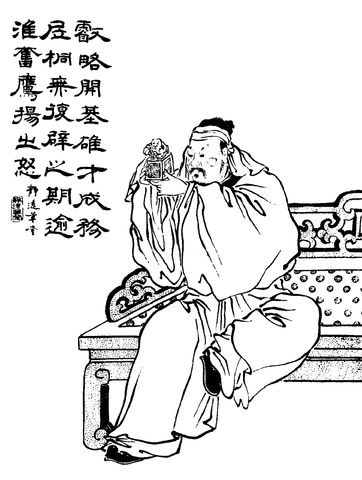
สุมาสู

| name = สุมาสู (ซือหม่า ชือ)
| native_name = 司馬師
| image = Sima Shi Qing dynasty portrait.jpg
| image_size = 200px
| caption = ภาพวาดของสุมาสูสมัยราชวงศ์ชิง
| office = ผู้สำเร็จราชการแทนพระองค์แห่งวุยก๊ก
| term_start= 7 กันยายน ค.ศ. 251
| term_end = 23 มีนาคม ค.ศ. 255
| monarch = โจฮองโจมอ
| predecessor = สุมาอี้
| successor = สุมาเจียว
| birth_date = ค.ศ. 208
| death_date = 23 มีนาคม ค.ศ. 255 (47 ปี)
| death_place = นครสฺวี่ชาง มณฑลเหอหนาน
| father = สุมาอี้
| mother = จาง ชุนหฺวา
| children = "บุตรสาวห้าคน"
| blank1 = ชื่อรอง
| data1 = จื่อ-ยฺเหวียน (子元)
| blank2 = ชื่อบุคคลจีน|สมัญญานาม
| data2 = จักรพรรดิจิ่ง (景皇帝 "จิ่งหฺวางตี้")
สุมาสู (ค.ศ. 208 - 23 มีนาคม ค.ศ. 255) มีชื่อในภาษาจีนกลางว่า ซือหม่า ชือ (; ) ชื่อรอง จื่อ-ยฺเหวียน () เป็นขุนพลและผู้สำเร็จราชการแทนพระองค์แห่งวุยก๊กในยุคสามก๊กของจีน ในปี ค.ศ. 249 สุมาสูช่วยสุมาอี้ผู้เป็นบิดาในการโค่นล้มโจซองผู้สำเร็จราชการแทนพระองค์ของจักรพรรดิโจฮอง ทำให้ตระกูลสุมากลายเป็๋นผู้มีอำนาจสูงสุดในรัฐ สุมาสูสืบทอดอำนาจหลังจากสุมาอี้เสียชีวิตในปี ค.ศ. 251 สุมาสูยังคงยึดกุมอำนาจได้อย่างเหนียวแน่น เมื่อจักรพรรดิโจฮองคิดการจะโค่นอำนาจสุมาสูในปี ค.ศ. 254 สูมาสูจึงชิงปลดจักรพรรดิโจฮองออกและตั้งโจมอที่เป็นพระญาติขึ้นเป็นจักรพรรดิแทน ภายหลังสุมาสูเสียชีวิตในปี ค.ศ. 255 อำนาจถูกส่งผ่านไปยังสุมาเจียวผู้เป็นน้องชาย และในท้ายสุดสุมาเอี๋ยนบุตรชายของสุมาเจียวได้ชิงบัลลังก์วุยก๊กและสถาปนาราชวงศ์จิ้นขึ้นมา
หลังจากสุมาเอี๋ยนขึ้นครองราชย์เป็นจักรพรรดิ พระองค์ตระหนักถึงบทบาทสำคัญของสุมาสูผู้เป็นพระปิตุลาในการวางรากฐานราชวงศ์จิ้น พระองค์จึงพระราชทานสมัญญานามเป็นเกียรติให้สุมาสูเป็น จักรพรรดิจิ่ง (景皇帝 "จิ่งหฺวางตี้") และมีนามวัดว่า ชื่อจง (世宗)
== ประวัติช่วงต้น ==
สุมาสูเกิดในปี ค.ศ. 208 เป็นบุตรชายคนโตของสุมาอี้และจาง ชุนหฺวา (張春華) เมื่อสุมาสูอยู่ในวัยเยาว์เป็นที่รู้จักในเรื่องความความประพฤติและสติปัญญาที่ดีเลิศ ทำให้ขึ้นมามีชื่อเสียงเทียบเท่ากับแฮเฮาเหียนและโฮอั๋น ครั้งหนึ่งโฮอั๋นถึงกับเคยกล่าวไว้ว่า "บุคคลเดียวที่สามารถประสบความสำเร็จอย่างยิ่งใหญ่ในใต้ฟ้าอาจเป็นซือหม่า จื่อ-ยฺเหวียน" ระหว่างปี ค.ศ. 237 ถึง ค.ศ. 239 สุมาสูได้รับแต่งตั้งเป็นทหารม้ามหาดเล็ก (散騎常侍 "ซ่านฉีฉางชื่อ") และได้รับการเลื่อนยศเป็นผู้พิทักษ์ทัพกลาง (中護軍 "จงฮู่จวิน")
ภรรยาคนแรกของสุมาสูคือเซี่ยโหว ฮุย (夏侯徽) เสียชีวิตในปี ค.ศ. 234 สุมาสูมีบุตรสาวที่เกิดกับเซี่ยโหว ฮุยทั้งหมด 5 คนด้วยกัน สาเหตุการเสียชีวิตของเซี่ยโหว ฮุยนั้นเป็นที่ถกเถียง ชีวประวัติของเซี่ยโหว ฮุยใน"จิ้นชู"ระบุว่าเซี่ยโหว ฮุยในที่สุดก็ตระหนักรู้ว่าสามีไม่ได้ภักดีต่อวุยก๊ก สุมาสูจึงเริ่มระแวงเซี่ยโหว ฮุยมากขึ้นเพราะความสัมพันธ์ทางครอบครัวของเซี่ยโหว ฮุยที่มีต่อราชตระกูลโจแห่งวุยก๊ก ในปี ค.ศ. 234 เซี่ยโหว ฮุยเสียชีวิตเพราะถูกวางยาพิษ(后知帝非魏之纯臣，而后既魏氏之甥，帝深忌之。青龙二年，遂以鸩崩，...) "จิ้นชู" เล่มที่ 31 ใน"จือจื้อทงเจี้ยนเข่าอี้" (资治通鉴考异) ซือหม่า กวางแสดงความกังขาต่อเรื่องราวนี้ โต้แย้งว่า ณ จุดนี้ สุมาอี้เพิ่งได้รับความไว้วางพระทัยจากจักรพรรดิโจยอย และไม่ได้แสดงท่าทีถึงความไม่จงรักภักดี ลูกชายของสุมาอี้ก็ไม่มีเหตุผลที่จะไม่ภักดีเช่นกัน ซือหม่า กวางจึงไม่ได้รวมเรื่องราวนี้ใน"จือจื้อทงเจี้ยน"(是时司马懿方信任于明帝，未有不臣之迹，况其诸子乎！徒以魏甥之故猥鸩其妻，俱非事实，盖甚之之辞，不然师自以他故鸠之也，今不取。) "จือจื้อทงเจี้ยนเข่าอี้" เล่มที่ 3
== การรับราชการจนถึงปี ค.ศ. 251 ==
=== อุบัติการณ์สุสานโกเบงเหลง ===
เมื่อสุมาอี้เริ่มวางแผนก่อรัฐประหารโค่นอำนาจโจซอง ใน"จิ้นชู"ระบุว่าสุมาอี้ได้ปรึกษาเรื่องแผนการกับสุมาสู แต่ไม่ได้รวมสุมาเจียวน้องชายของสุมาสูมาร่วมปรึกษาด้วย (แม้ว่าซือหม่า กวางมีความเห็นว่าเรื่องไม่น่าเป็นเช่นนั้น และระบุไว้ใน"จือจื้อทงเจี้ยน"ว่าสุมาอี้วางแผนก่อรัฐประหารร่วมกันกับทั้งสุมาสูและสุมาเจียว) สุมาเจียวรวมกลุ่มคนผู้ภักดี 3,000 คนโดยไม่ให้โจซองและพรรคพวกรู้ และเมื่อสุมาอี้เริ่มดำเนินแผนในปี ค.ศ. 249 สุมาสูก็สามารถเรียกคนเหล่านั้นมาเข้าร่วมในการก่อรัฐประหารได้อย่างรวดเร็ว
เมื่อสุมาอี้โค่นล้มโจซองและขึ้นเป็นผู้สำเร็จราชการแทนพระองค์ของจักรพรรดิโจฮองแต่เพียงผู้เดียว ก็จะมอบบรรดาศักดิ์ให้สุมาสูเป็นฉางผิงเซียงโหว (長平鄉侯) มีศักดินา 1,000 ครัวเรือน ต่อมาไม่นานก็แต่งตั้งให้สุมาสูเป็นขุนพลรักษาพระราชวัง (衛將軍 "เว่ย์เจียงจฺวิน") สุมาสูกลายเป็นผู้ช่วยของสุมาอี้ผู้บิดา แม้ว่าจะไม่มีบันทึกถึงผลงานของสุมาสูในช่วงเวลานี้ หลังสุมาอี้เสียชีวิตในปี ค.ศ. 251 สุมาสูเข้ารับตำแหน่งสืบต่อจากบิดาโดยไม่มีการต่อต้าน หลังจากที่ก่อนหน้านั้นในปีเดียวกันสุมาอี้ได้ปราบกบฏของหวาง หลิง (王淩) และสังหารหมู่ตระกูลหวาง (王) หรือตระกูลอองและพรรคพวก
== ในฐานะผู้กุมอำนาจสูงสุด ==
=== ในรัชสมัยจักรพรรดิโจฮอง ===
===== ช่วงต้นของการเป็นผู้สำเร็จราชการแทนพระองค์ =====
สุมาสูปกครองราชสำนักอย่างมีประสิทธิภาพและยุติธรรม สั่งให้ขุนนางทุกคนแนะนำผู้มีความสามารถ กำหนดลำดับชั้นยศ ดูแลผู้ยากไร้และเด็กกำพร้า และจัดการกับกิจการด้านบุคลากรที่ล่าช้า
ไม่นานหลังจากสุมาอี้เสียชีวิต จักรพรรดิโจฮองทรงแต่งตั้งสุมาสูให้ดำรงตำแหน่งมหาขุนพลผู้สงบทัพ (撫軍大將軍 "ฝู่จฺวินต้าเจียงจฺวิน") ในปลายปี ค.ศ. 251 เตงงายเจ้าเมืองเฉิงหยาง (城陽) ถวายฎีกาถึงราชสำนักโดยทูลว่าชนเผ่าซฺยงหนูภายใต้การปกครองของหลิว เป้าขึ้นมามีแข็งแกร่งมากเกินไป จึงเสนอวิธีการให้มอบตำแหน่งและบำเหน็จแก่ชนเผ่าซฺยงหนูภายใต้หลิว เป้า (劉豹) เพื่อแบ่งแยกและลดทอนความแข็งแกร่งลง จากนั้นจึงให้ชนเผ่าซฺยงหนูตั้งถิ่นฐานในที่ห่างไกลจากราษฎรชาวจีนฮั่น รวมถึงให้ความการศึกษาแก่ชนเผ่าซฺยงหนูในด้านวัฒนธรรมประเพณีแบบจีนฮั่น สุมาสูเห็นด้วยข้อเสนอนี้ของเตงงาย
เมื่อประมาณต้นปี ค.ศ. 252 สุมาสูได้เลื่อนยศเป็นมหาขุนพล (大將軍 "ต้าเจียงจฺวิน") รวมถึงได้รับตำแหน่งเป็นขุนนางมหาดเล็ก (侍中 "ชื่อจง") ทำให้สุมาสูมีอำนาจควบคุมทหารทั้งในและนอกราชวัง สุมาสูยังได้รับตำแหน่งเป็นผู้กำกับกิจการสำนักราชเลขาธิการ (錄尚書事 "ลู่ช่างชูชื่อ")
ครั้งหนึ่งมีผู้เสนอกับสุมาสูให้แก้ไขกฎหมาย สุมาสูตอบว่า "กวีเคยสรรเสริญผู้ที่ 'ปฏิบัติตามหลักการของฟ้าและดูราวกับว่าไม่รู้อะไรเกี่ยวกับตนเอง' ขนบธรรมเนียมและกฎหมายที่กำหนดขึ้นโดยบรรพชนแห่งสามราชวงศ์ควรจะปฏิบัติตาม หากไม่มีสงคราม ก็ไม่ควรเร่งปฏิรูป"
==== ยุทธการที่หับป๋า ====
สุมาสูเป็นนักการเมืองและนักบริหารผู้มีความสามารถ แต่ก็ยังต้องจะพิสูจน์เกียรติคุณทางทหารของตนให้ได้โดยเร็ว ในช่วงปลายปี ค.ศ. 252 สุมาสูเปิดการโจมตีครั้งใหญ่ต่อง่อก๊กซึ่งซุนกวนจักรพรรดิผู้ก่อตั้งเพิ่งสวรรคต และจักรพรรดิองค์ปัจจุบันคือซุนเหลียงภายใต้การสำเร็จราชการแทนโดยจูกัดเก๊ก จูกัดเก๊กสามารถเอาชนะทัพของสุมาสูที่นำโดยสุมาเจียวได้ในการโจมตีครั้งใหญ่ในยุทธการที่ตังหิน แต่สุมาสูยังคงวางตัวได้ดีโดยการยอมรับความผิดพลาดอย่างถ่อมตน และเลื่อนขั้นให้กับขุนพลที่เคยคัดค้านการทำศึก ในปี ค.ศ. 253 หลังสุมาสูเอาชนะจูกัดเก๊ก ในยุทธการครั้งใหญ่ สุมาสูจึงขึ้นมามีชื่อเสียงเลื่องลือ ในขณะที่ชื่อเสียงของจูกัดเก๊กตกต่ำลง (เนื่องจากจูกัดเก๊กไม่ยอมรับความผิดพลาด) และจูกัดเก๊กสิ้นอำนาจในเวลาไม่นาน ในขณะที่อำนาจของสุมาสูกลับยิ่งมั่นคง
==== ปลดจักรพรรดิโจฮอง ====
ในปี ค.ศ. 254 สุมาสูดำเนินการอย่างรุนแรงเพื่อรวบรวมอำนาจโดยใช้ราชทรัพย์ของจักรพรรดิโจฮอง ฝ่ายโจฮองลอบสมคบกับเสนาบดีลิฮอง (李豐 "หลี่ เฟิง") สุมาสูระแวงว่าโจฮองและลิฮองกำลังวางแผนจะล้มล้างตน จึงเรียกลิฮองมาไต่ถาม ลิฮองไม่ยอมเผยสิ่งที่ตนทูลกับจักรพรรดิโจฮอง สุมาสูจึงฟาดลิฮองด้วยด้ามดาบจนเสียชีวิต แล้วกล่าวหาลิฮองและสหายคือแฮเฮาเหียน (夏侯玄 "เซี่ยโหว เสฺวียน") และเตียวอิบ (張緝 "จาง จี") ในข้อหากบฏ และสั่งให้ประหารชีวิตพวกเขาทั้งหมดรวมถึงครอบครัว จากนั้นจึงบีบบังคับจักรพรรดิโจฮองให้ปลดมเหสีเตียวฮองเฮาที่เป็นบุตรสาวของเตียวอิบออกจากตำแหน่ง การดำเนินการเหล่านี้ทำให้เหล่าขุนนางต่างหวาดกลัวและยอมสยบต่อสุมาสู จักรพรรดิโจฮองกริ้วอย่างมากต่อการเสียชีิวิตของลิฮองและเตียวอิบ ภายหลังในปี ค.ศ. 254 ขุนนางคนสนิทจึงทูลเสนอแผนว่าเมื่อสุมาเจียวน้องชายของสุมาสูมาเยี่ยมพระราชวังก่อนจะไปประจำตำแหน่งป้องกันที่เตียงฮัน ให้จับตัวสุมาเจียวสังหารและยึดกองกำลังของสุมาเจียว จากนั้นจึงใช้กองกำลังนั้นเข้าโจมตีสุมาสู โจฮองทรงรู้สึกวิตกจึงไม่ได้ทำให้ดำเนินตามแผน แต่ข่าวยังคงรั่วไหลล่วงรู้ไปถึงสุมาสู สุมาสูจึงบังคับโจฮองให้สละราชบัลลังก์ แต่สุมาสูยังคงไว้ชีวิตโจฮองและตั้งให้กลับมามีฐานันดรศักดิ์เป็นเจอ๋อง (齊王 "ฉีหวาง") ซึ่งเป็นฐานันดรศักดิ์ดั้งเดิมก่อนขึ้นครองราชย์ สุมาสูทูลแจ้งต่อกวยทายเฮาผู้เป็นพระมารดาบุญธรรมของโจฮองว่าตนตั้งใจจะตั้งโจกี๋พระอนุชาของจักรพรรดิโจผีผู้เป็นแพเสียอ๋อง (彭城王 "เผิงเฉิงหวาง") ให้ขึ้นเป็นจักรพรรดิ กวยทายเฮาโน้มน้าวสุมาสูว่าการทำเช่นนั้นไม่เหมาะสม เพราะโจกี๋เป็นพระปิตุลา (อา) ของโจยอยผู้เป็นพระสวามีของกวยทายเฮา การสืบราชบัลลังก์เช่นนี้จะทำให้โจยอยไร้ทายาท สุมาสูจำต้องคล้อยตามความเห็นของกวยทายเฮา และตั้งให้โจมอขึ้นเป็นจักรพรรดิแทนตามข้อเสนอของกวนทายเฮา โจมอในเวลานั้นอายุเพียง 14 ปีแต่ก็มีชื่อเสียงว่าเป็นผู้มีสติปัญญา กวนทายเฮาอาจเชื่อว่าโจมออาจมีโอกาสตอบโต้ตระกูลสุมาได้
=== ในรัชสมัยจักรพรรดิโจมอ ===
==== กบฏฉิวฉุนครั้งที่สอง และการเสียชีวิต ====
แม้ด้วยเจตจำนงของกวยทายเฮาและสติปัญญาของจักรพรรดิโจมอ แต่ก็สร้างผลกระทบเพียงเล็กน้อยในการพยายามหยุดยั้งกระแสของอำนาจที่เพิ่มขึ้นของตระกูลสุมา จากการที่สุมาสูปลดโจฮองจึงทำให้ในปี ค.ศ. 225 ขุนพลบู๊ขิวเขียมแม่ทัพประจำเมืองฉิวฉุน (壽春 "โช่วชุน"; ปัจจุบันคือนครลู่อาน มณฑลอานฮุย) ทางตะวันออก พร้อมด้วยขุนพลบุนขิม (文欽 "เหวิน ชิน") ก่อกบฏต่อตระกูลสุมา แต่ก็ถูกกำลังทหารของสุมาสูปราบอย่างรวดเร็ว บู๊ขิวเขียมถูกสังหาร ตระกูลของบู๊ขิวเขียมก็ถูกกวาดล้าง บุนขิมและบุตรชายหนีไปเข้าด้วยง่อก๊ก
อย่างไรก็ตาม การทัพนี้ส่งผลกระทบต่อสุมาสูอย่างมาก สุมาสูกำลังป่วยดวยโรคตาในช่วงเวลาที่บู๊ขิวเขียมและบุนขิมเริ่มก่อกบฏ และสุมาสูเพิ่งได้รับการผ่าตัดตา ในตอนแรกสุมาสูจึงไม่เต็มใจที่จะนำทัพด้วยตนเองและต้องให้สุมาหูผู้อานำทัพไปรบกับบู๊ขิวเขียมและบุนขิม แต่ด้วยการโน้มน้าวของอองซก, เปาต้าน (傅嘏 "ฟู่ กู่") และจงโฮย สุมาสูจึงนำทัพด้วยตนเอง ซึ่งมีส่วนสำคัญต่อชัยชนะเหนือบู๊ขิวเขียม แต่ในระหว่างการจู่โจมครั้งหนึ่งของบุนเอ๋ง (文鴦 "เหวิน ยาง") บุตรชายของบุนขิม สุมาสูวิตกกังวลอย่างมาก ถึงขั้นทำให้ตาที่เพิ่งได้รับการผ่าตัดเกิดอาการกำเริบถลนออกจากเบ้า อาการป่วยของสุมาสูจึงทรุดลงอย่างหนักในเวลาไม่นาน ไม่ถึงหนึ่งเดือนหลังปราบกบฏได้ สุมาสูก็เสียชีวิตที่ฮูโต๋ (許昌 "สฺวี่ชาง"; ปัจจุบันคือนครสฺวี่ชาง มณฑลเหอหนาน) โดยสุมาเจียวน้องชายของสุมาสูรับช่วงอำนาจต่อ
==ครอบครัว==
*เซี่ยโหว ฮุย|จักรพรรดินีจิ่งหฺวาย แห่งตระกูลเซี่ยโหวหรือแฮหัว (景懷皇后 夏侯氏 "จ่ิ่งหฺวายหฺวางโฮ่ว เซี่ยโหวชื่อ", ค.ศ. 211 – 234) ชื่อตัว ฮุย (徽) บุตรสาวของแฮหัวซง
**ซือหม่าชื่อ (司馬氏) แห่งตระกูลซือหม่าหรือสุมา บุตรสาวคนแรก
**ซือหม่าชื่อ (司馬氏) แห่งตระกูลซือหม่าหรือสุมา บุตรสาวคนที่สอง
**ซือหม่าชื่อ (司馬氏) แห่งตระกูลซือหม่าหรือสุมา บุตรสาวคนที่สาม
**ซือหม่าชื่อ (司馬氏) แห่งตระกูลซือหม่าหรือสุมา บุตรสาวคนที่สี่
**ซือหม่าชื่อ (司馬氏) แห่งตระกูลซือหม่าหรือสุมา บุตรสาวคนที่หก
*หยาง ฮุยยฺหวี|จักรพรรดินีจิ่งเซี่ยน แห่งตระกูลหยาง (นามสกุล)|หยางหรือเอียว (景獻皇后 羊氏 "จิ่งเซี่ยนหฺวางโฮ่ว หยางชื่อ", ค.ศ. 214 – 278) ชื่อตัว ฮุยยฺหวี (徽瑜)
*"ฮูหยิน" แห่งตระกูลอู๋หรืองอ (吴夫人 "อู๋ฟูเหริน") บุตรสาวของอู๋ จื้อ
บุตรบุตรธรรม: สุมาฮิว บุตรชายคนที่สองของสุมาเจียว
== บรรพบุรุษ ==
== ดูเพิ่ม ==
* รายชื่อบุคคลในยุคสามก๊ก
== หมายเหตุ ==
== อ้างอิง ==
== บรรณานุกรม ==
* ตันซิ่ว (ศตวรรษที่ 3). "สามก๊กจี่" ("ซานกั๋วจื้อ").
* เผย์ ซงจือ (ศตวรรษที่ 5). "อรรถาธิบายสามก๊กจี่" ("ซานกั๋วจื้อจู้").
* ฝาน เสฺวียนหลิง (648). "จิ้นชู"
* ซือหม่า กวาง (1084). "จือจื้อทงเจี้ยน".
*
หมวดหมู่:ขุนพลของวุยก๊ก
หมวดหมู่:ผู้สำเร็จราชการของวุยก๊ก
หมวดหมู่:กบฏสามครั้งในฉิวฉุน